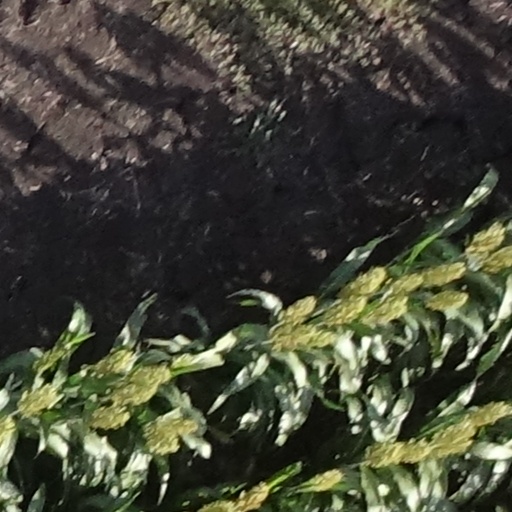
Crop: sorghum